Naggin

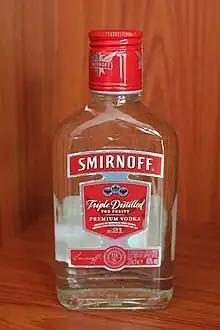
A Naggin of Smirnoff vodka

In Ireland, a naggin is a 200ml bottle of spirits. Spirits are commonly sold in this size in off licences, especially independent (non-chain) shops.